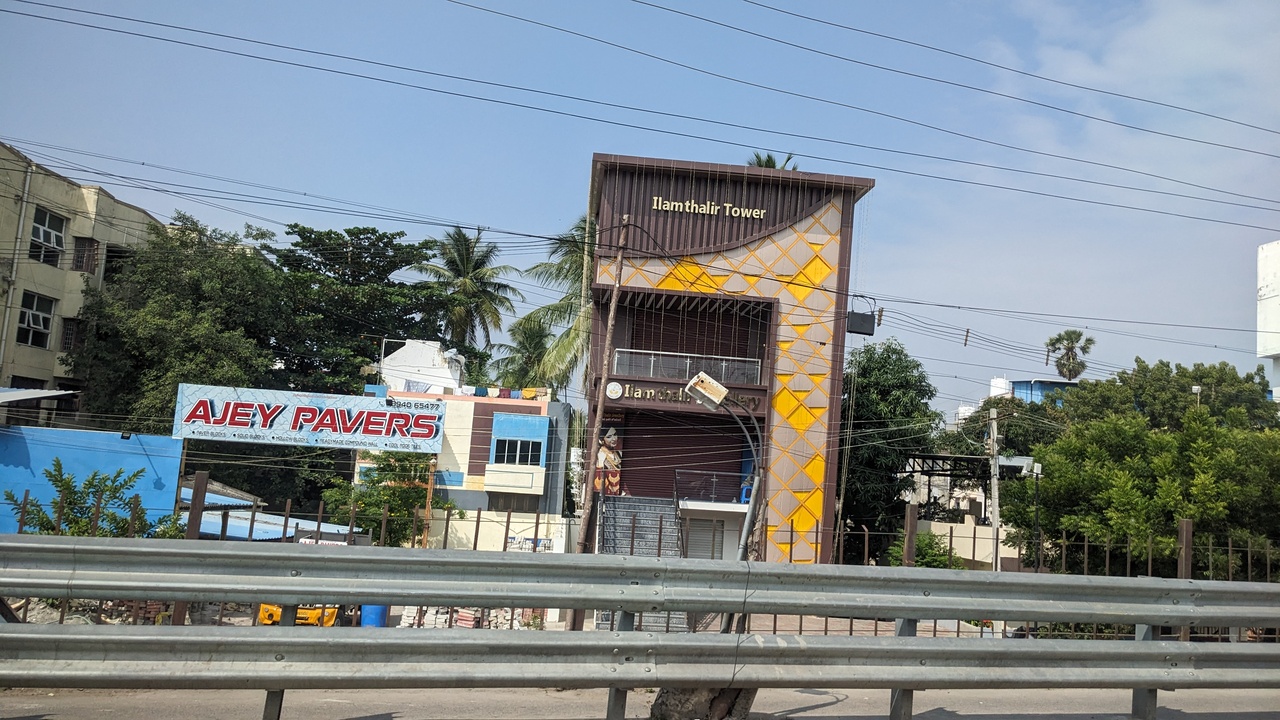
Photos taken from a trip to South eastern Tamilnadu